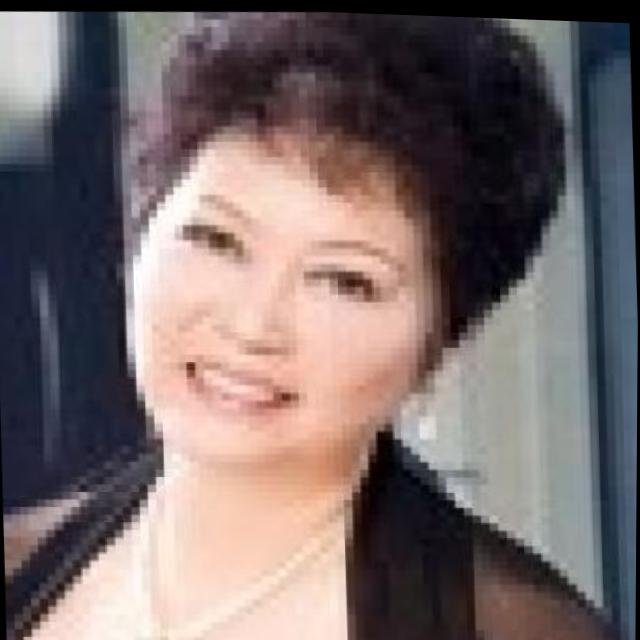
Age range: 45-64